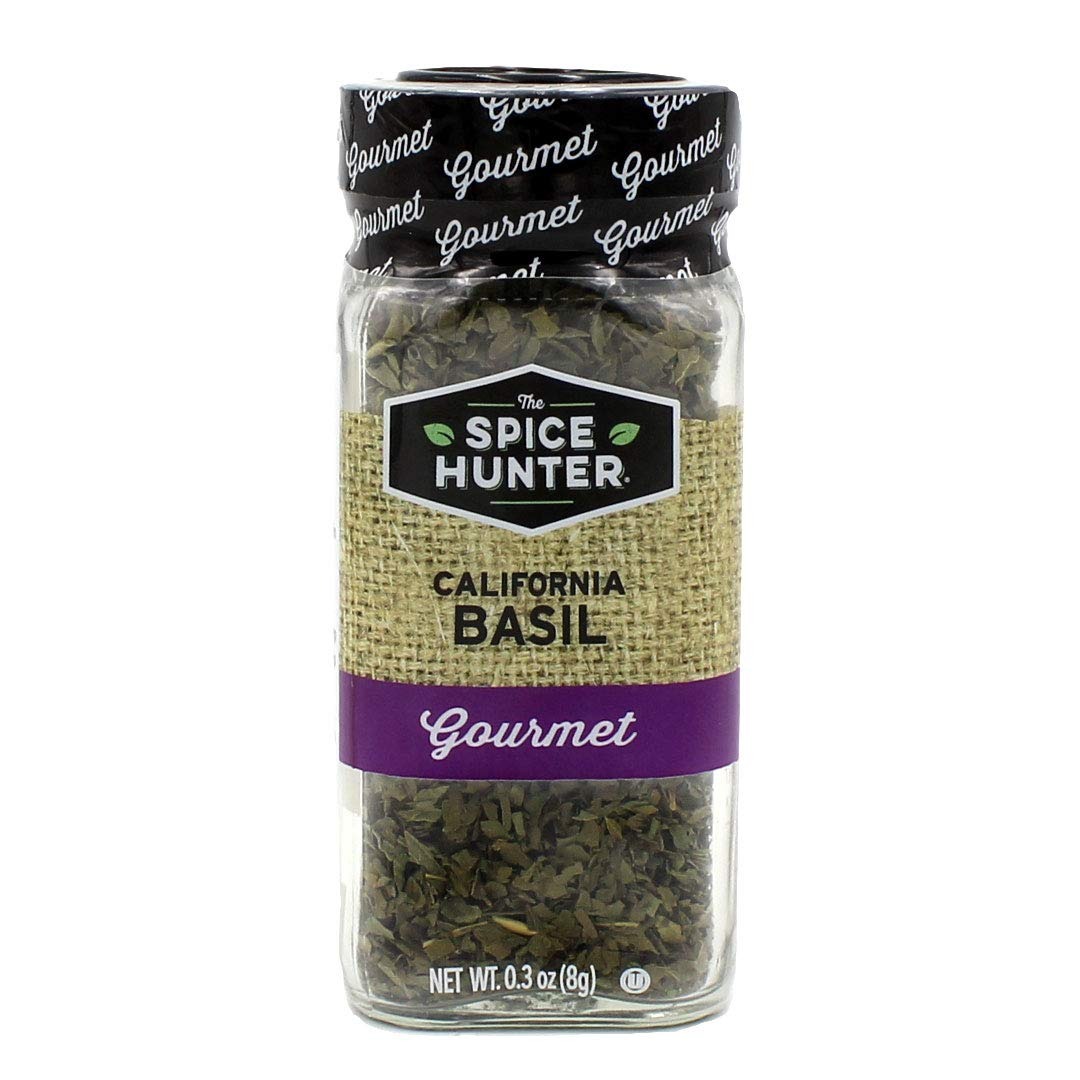
Item Name: The Spice Hunter California Basil, Leaves, 0.3 Ounce (Pack of 48)
Bullet Point 1: Basil, California, Leaves | Natural | Kosher Certified
Bullet Point 2: As close to fresh as you can get for tomatoes, salads, meats, eggs and herb butter.
Bullet Point 3: Mostly used in a variety of Mediterranean and Asian dishes.
Bullet Point 4: Use to liven up sauces, dressings, vegetables, pasta and marinades.
Bullet Point 5: A world of flavor awaits. Let the culinary adventure begin.
Value: 14.4
Unit: oz

Price: 7.98